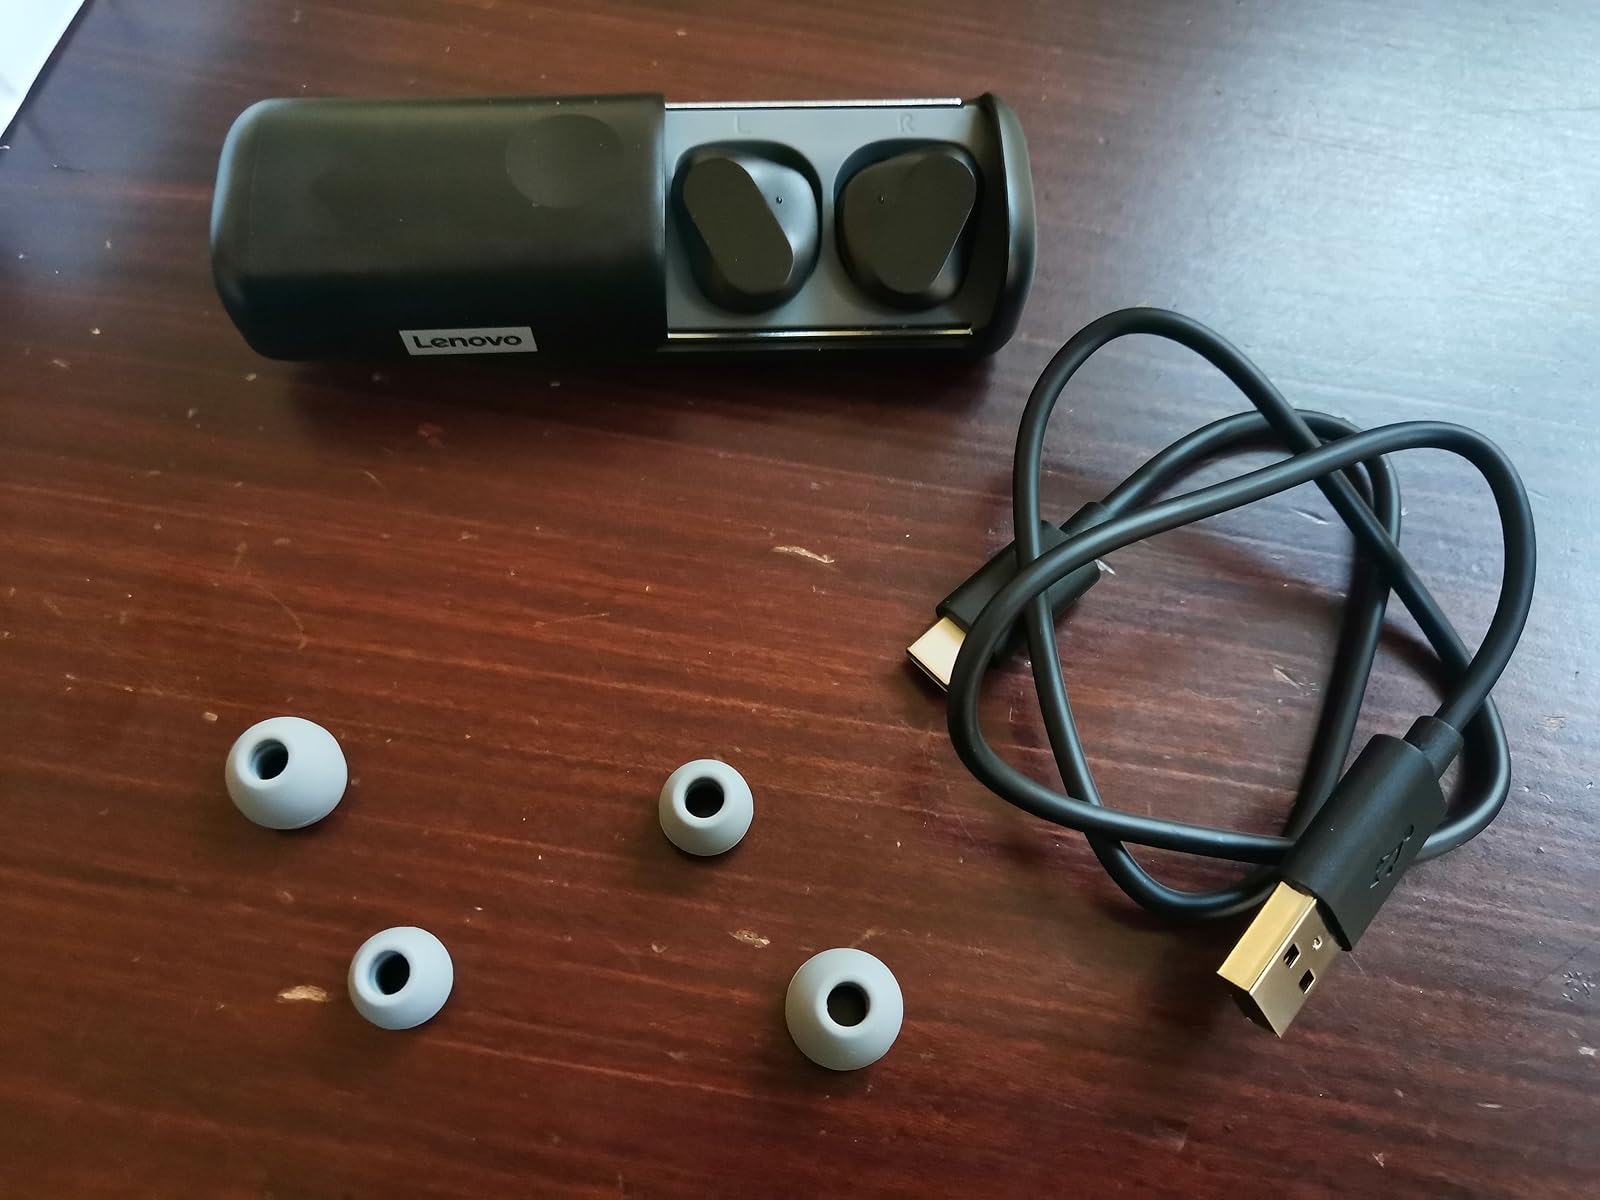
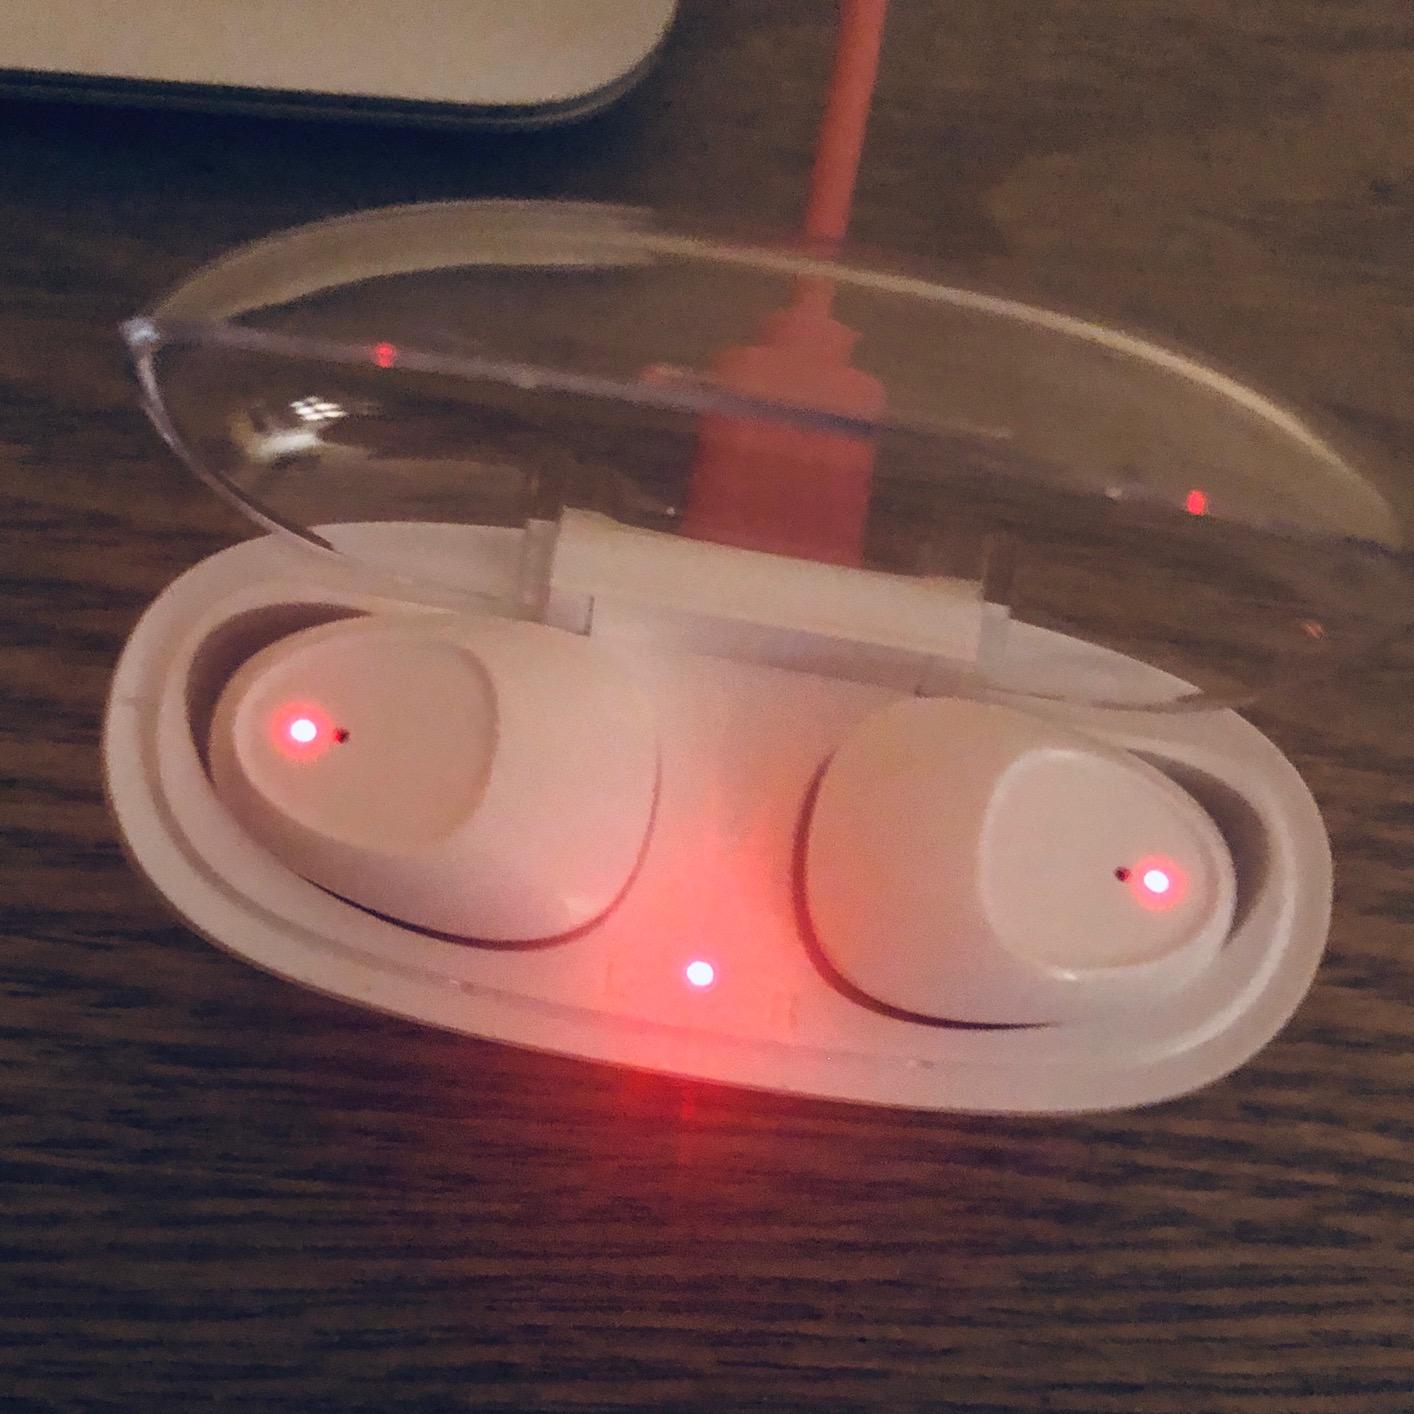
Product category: earbuds
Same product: no